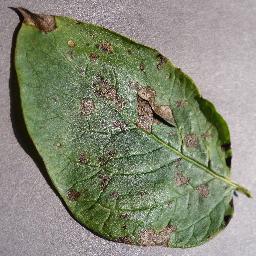
Etiqueta: Tizon_Temprano